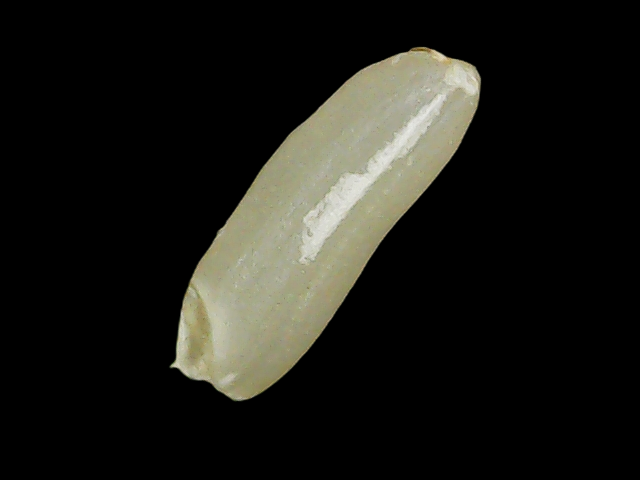
Rice variety: Binadhan26